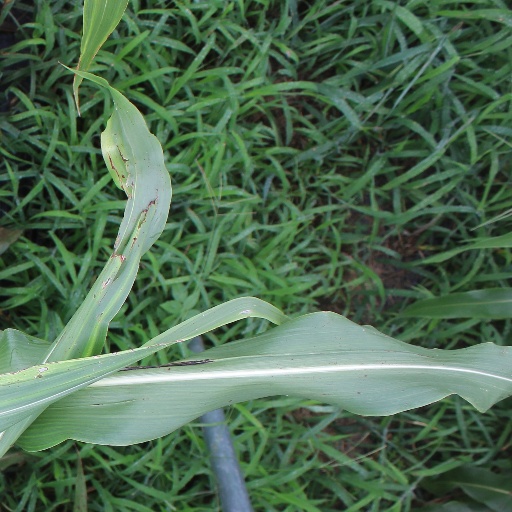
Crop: sorghum